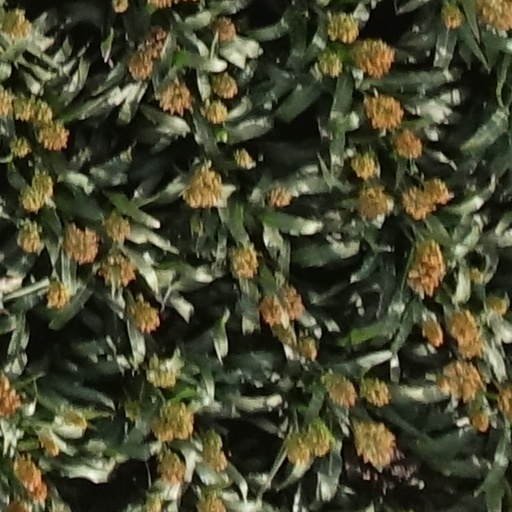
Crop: sorghum